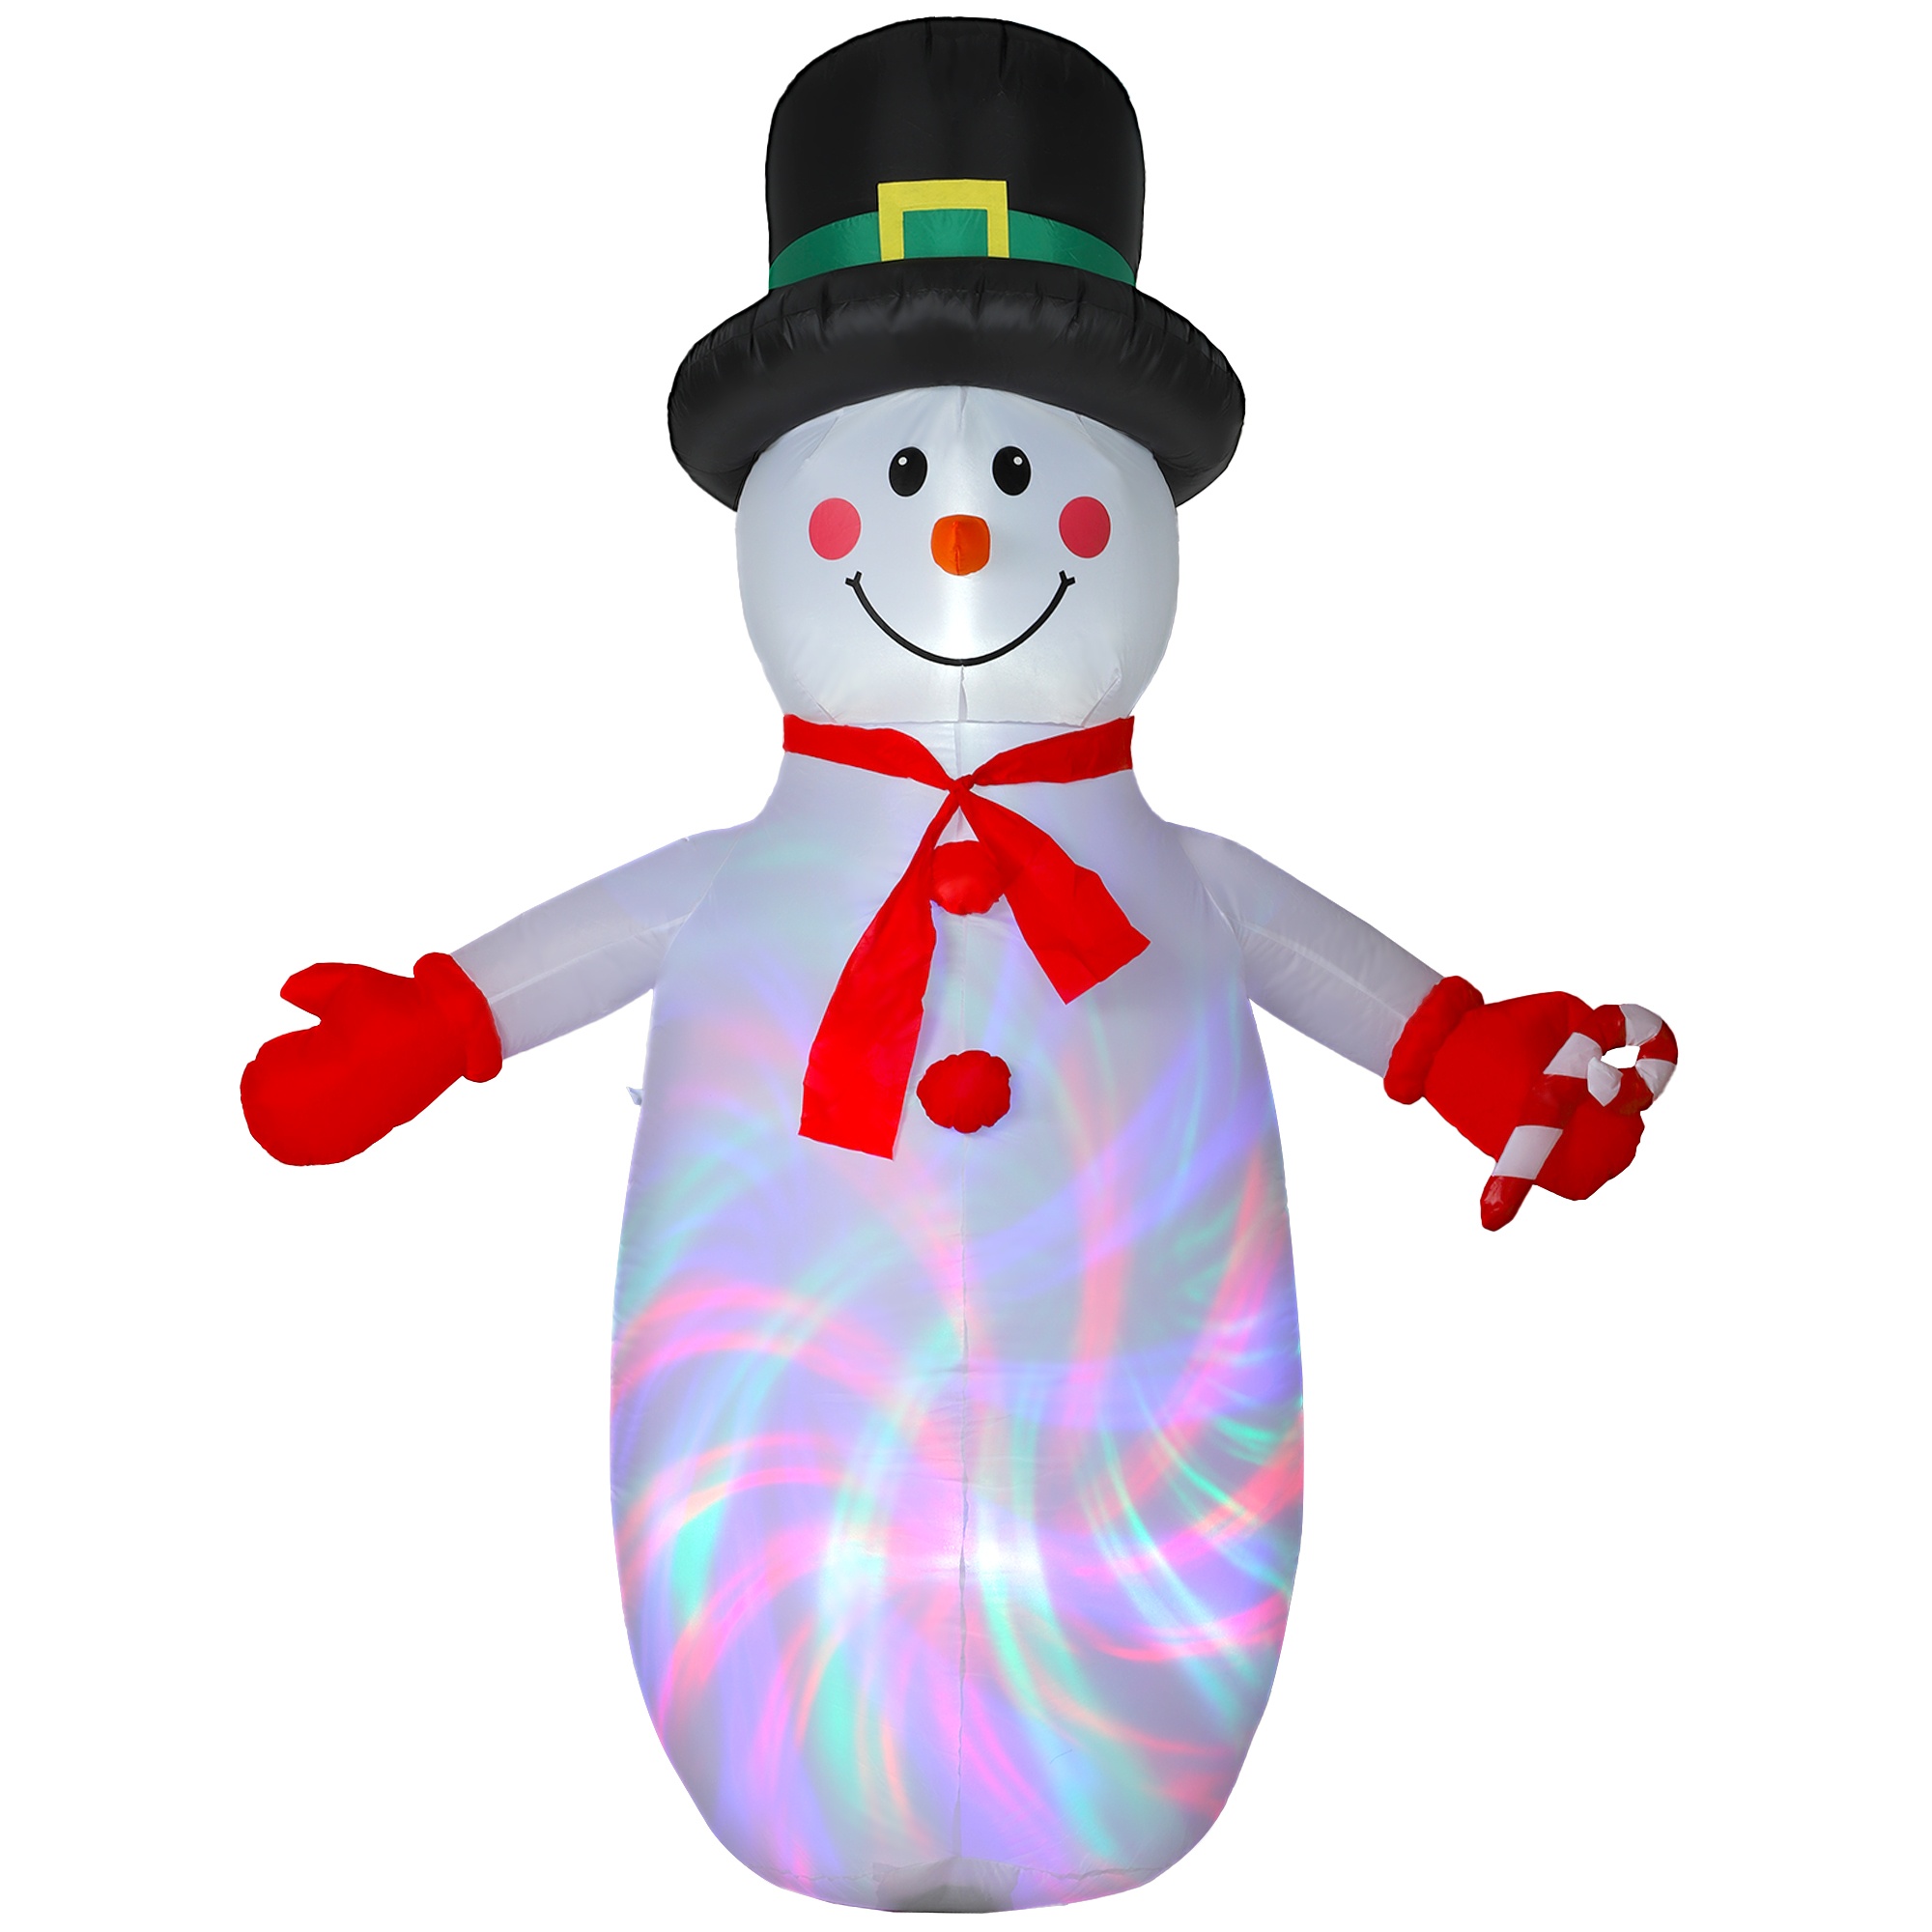
Outsunny 8FT Christmas Inflatable Outdoor Decoration with Dynamic Disco & LED Lights, Self-Inflating Christmas Blow Up Snowman for Garden, Indoor Outdoor Home Decor
Tired of decorations that fade after dark or can't handle winter weather? Let festive spirit shine worry-free. This Outsunny Christmas inflatable features a classic snowman design that comes alive with dynamic disco lights. Made from reliable, weather-resistant fabric, this charming decoration keeps your outdoor space glowing through rain or snow, creating lasting memories for family and neighbours. Features: Stands an impressive 8ft tall, its classic design delights your neighbors Features dual lights with a disco effect, creating a vibrant nighttime display Self-inflates in minutes with a built-in fan for effortless setup Includes stakes and tethers, ensuring it stays stable in your garden Made of IP44 waterproof polyester, ensuring durability in rain or snow Specification: Colour: Black, Red, Orange Material: 190T Polyester Fabric Overall Dimension: 177W x 78D x 240H cm Power Cord Length: 3 m LED Light Power: 0.25W (LED), 1.8W (Disco) Fan: DC 12V/1A Input Voltage: 220-240V/50Hz Output Voltage: DC 12V/1.5A Item Label: 84J-137V70WT Package Includes: 1 x Christmas Inflatable Snowman 1 x Internal Blower 5 x Ground Stakes 3 x Tethers 1 x Sandbags 1 x Manual
Brand: Modern Comfort Living
Category: Home & Garden > Decor > Seasonal & Holiday Decorations > Holiday Ornaments